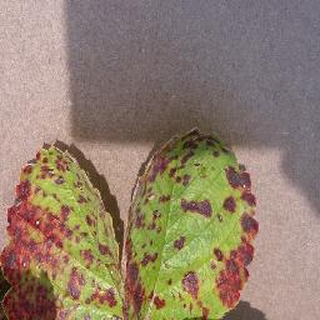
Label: strawberry_leaf_scorch